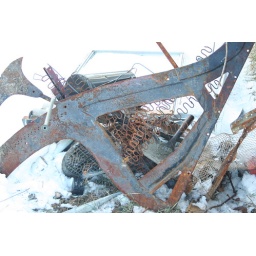
this was inexplicably sitting in the yard of the empty house 2 doors down